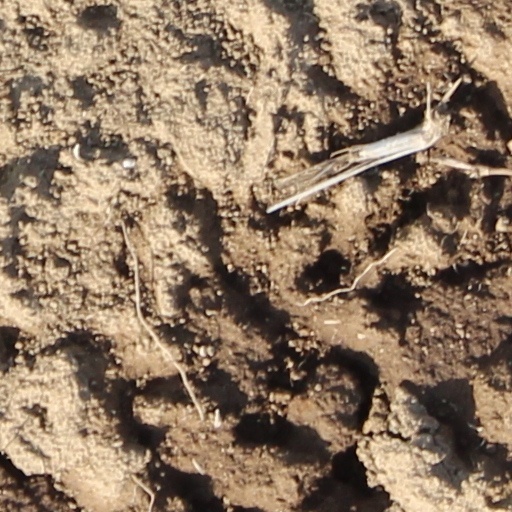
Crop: wheat